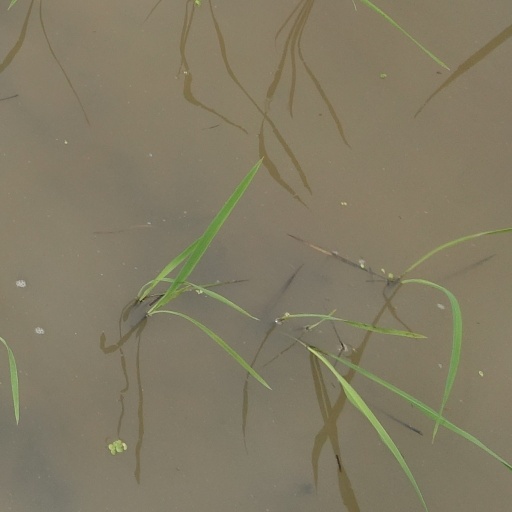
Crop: rice